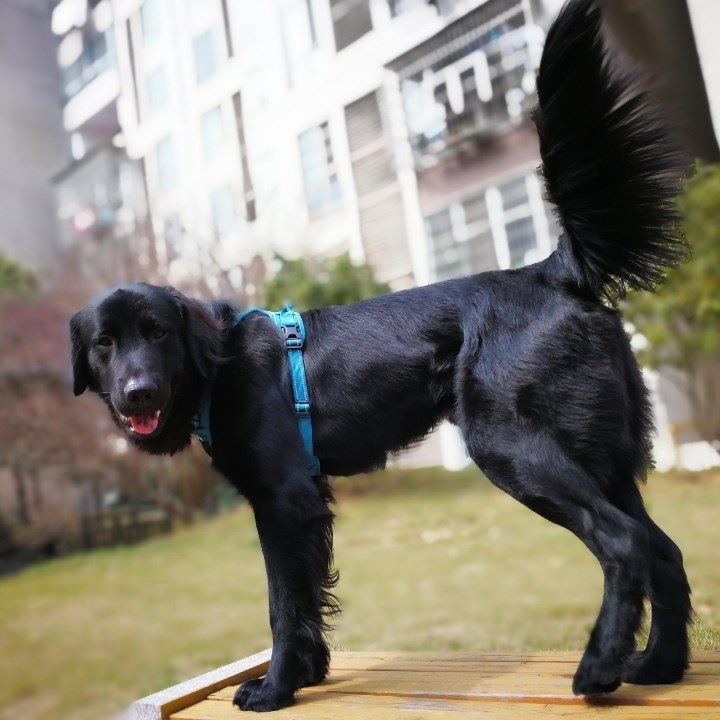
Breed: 5355-n000126-golden_retriever